The Rookie (2002 film)

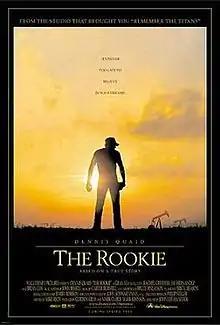
Theatrical release poster

The Rookie is a 2002 American sports drama film directed by John Lee Hancock and produced by Walt Disney Pictures. It is based on the true story of Jim Morris who debuted in Major League Baseball at age 35. The film stars Dennis Quaid as Morris, alongside Rachel Griffiths, Jay Hernandez, Angus T. Jones, and Brian Cox. It was released in the United States on March 29, 2002. The movie was filmed in 2.40:1 widescreen.